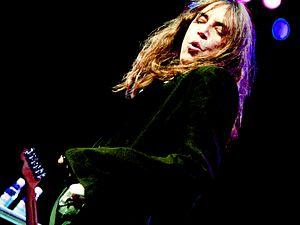
Patti Smith au TIM Festival de Rio de Janeiro. Português: Patti Smith em Rio de Janeiro. Русский: Концерт Патти Смит в Рио-де-Жанейро.